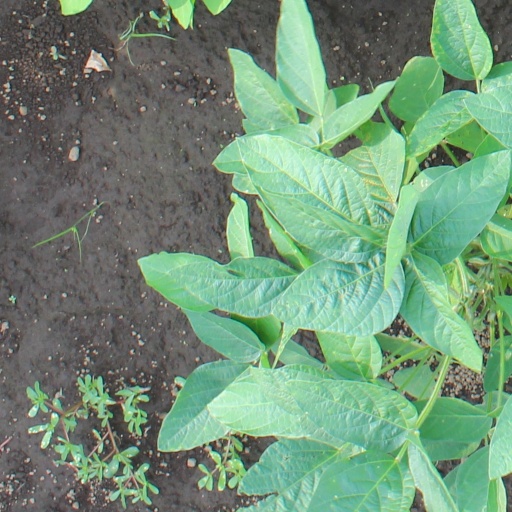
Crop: soybean